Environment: real
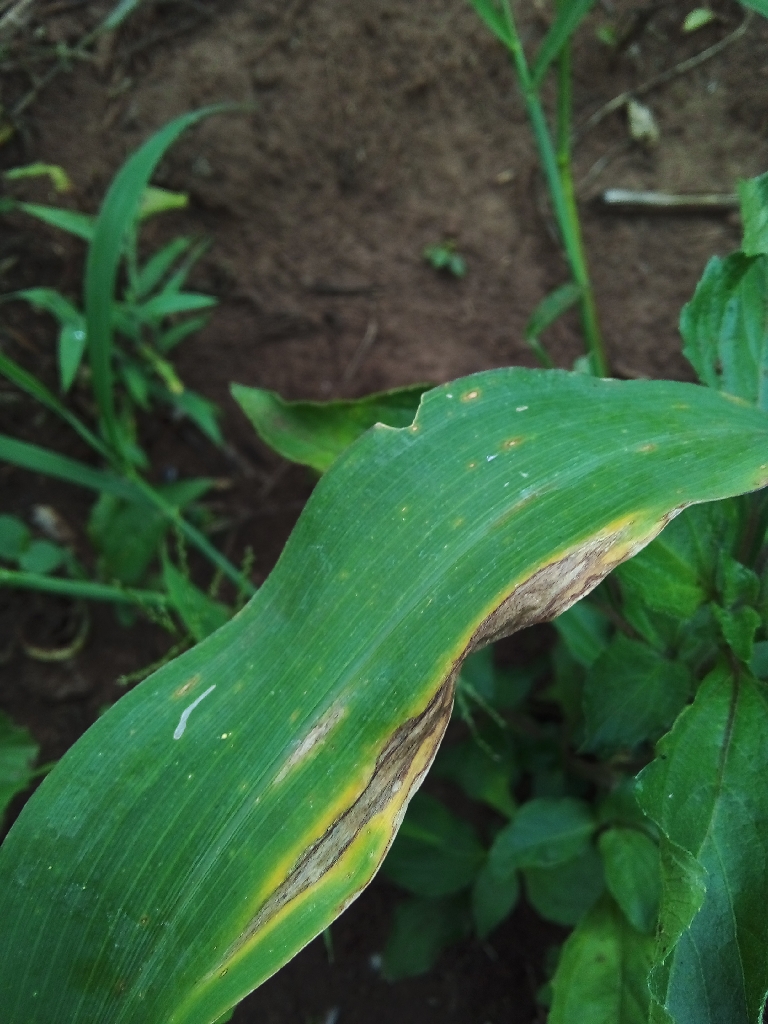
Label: northern_corn_leaf_blight